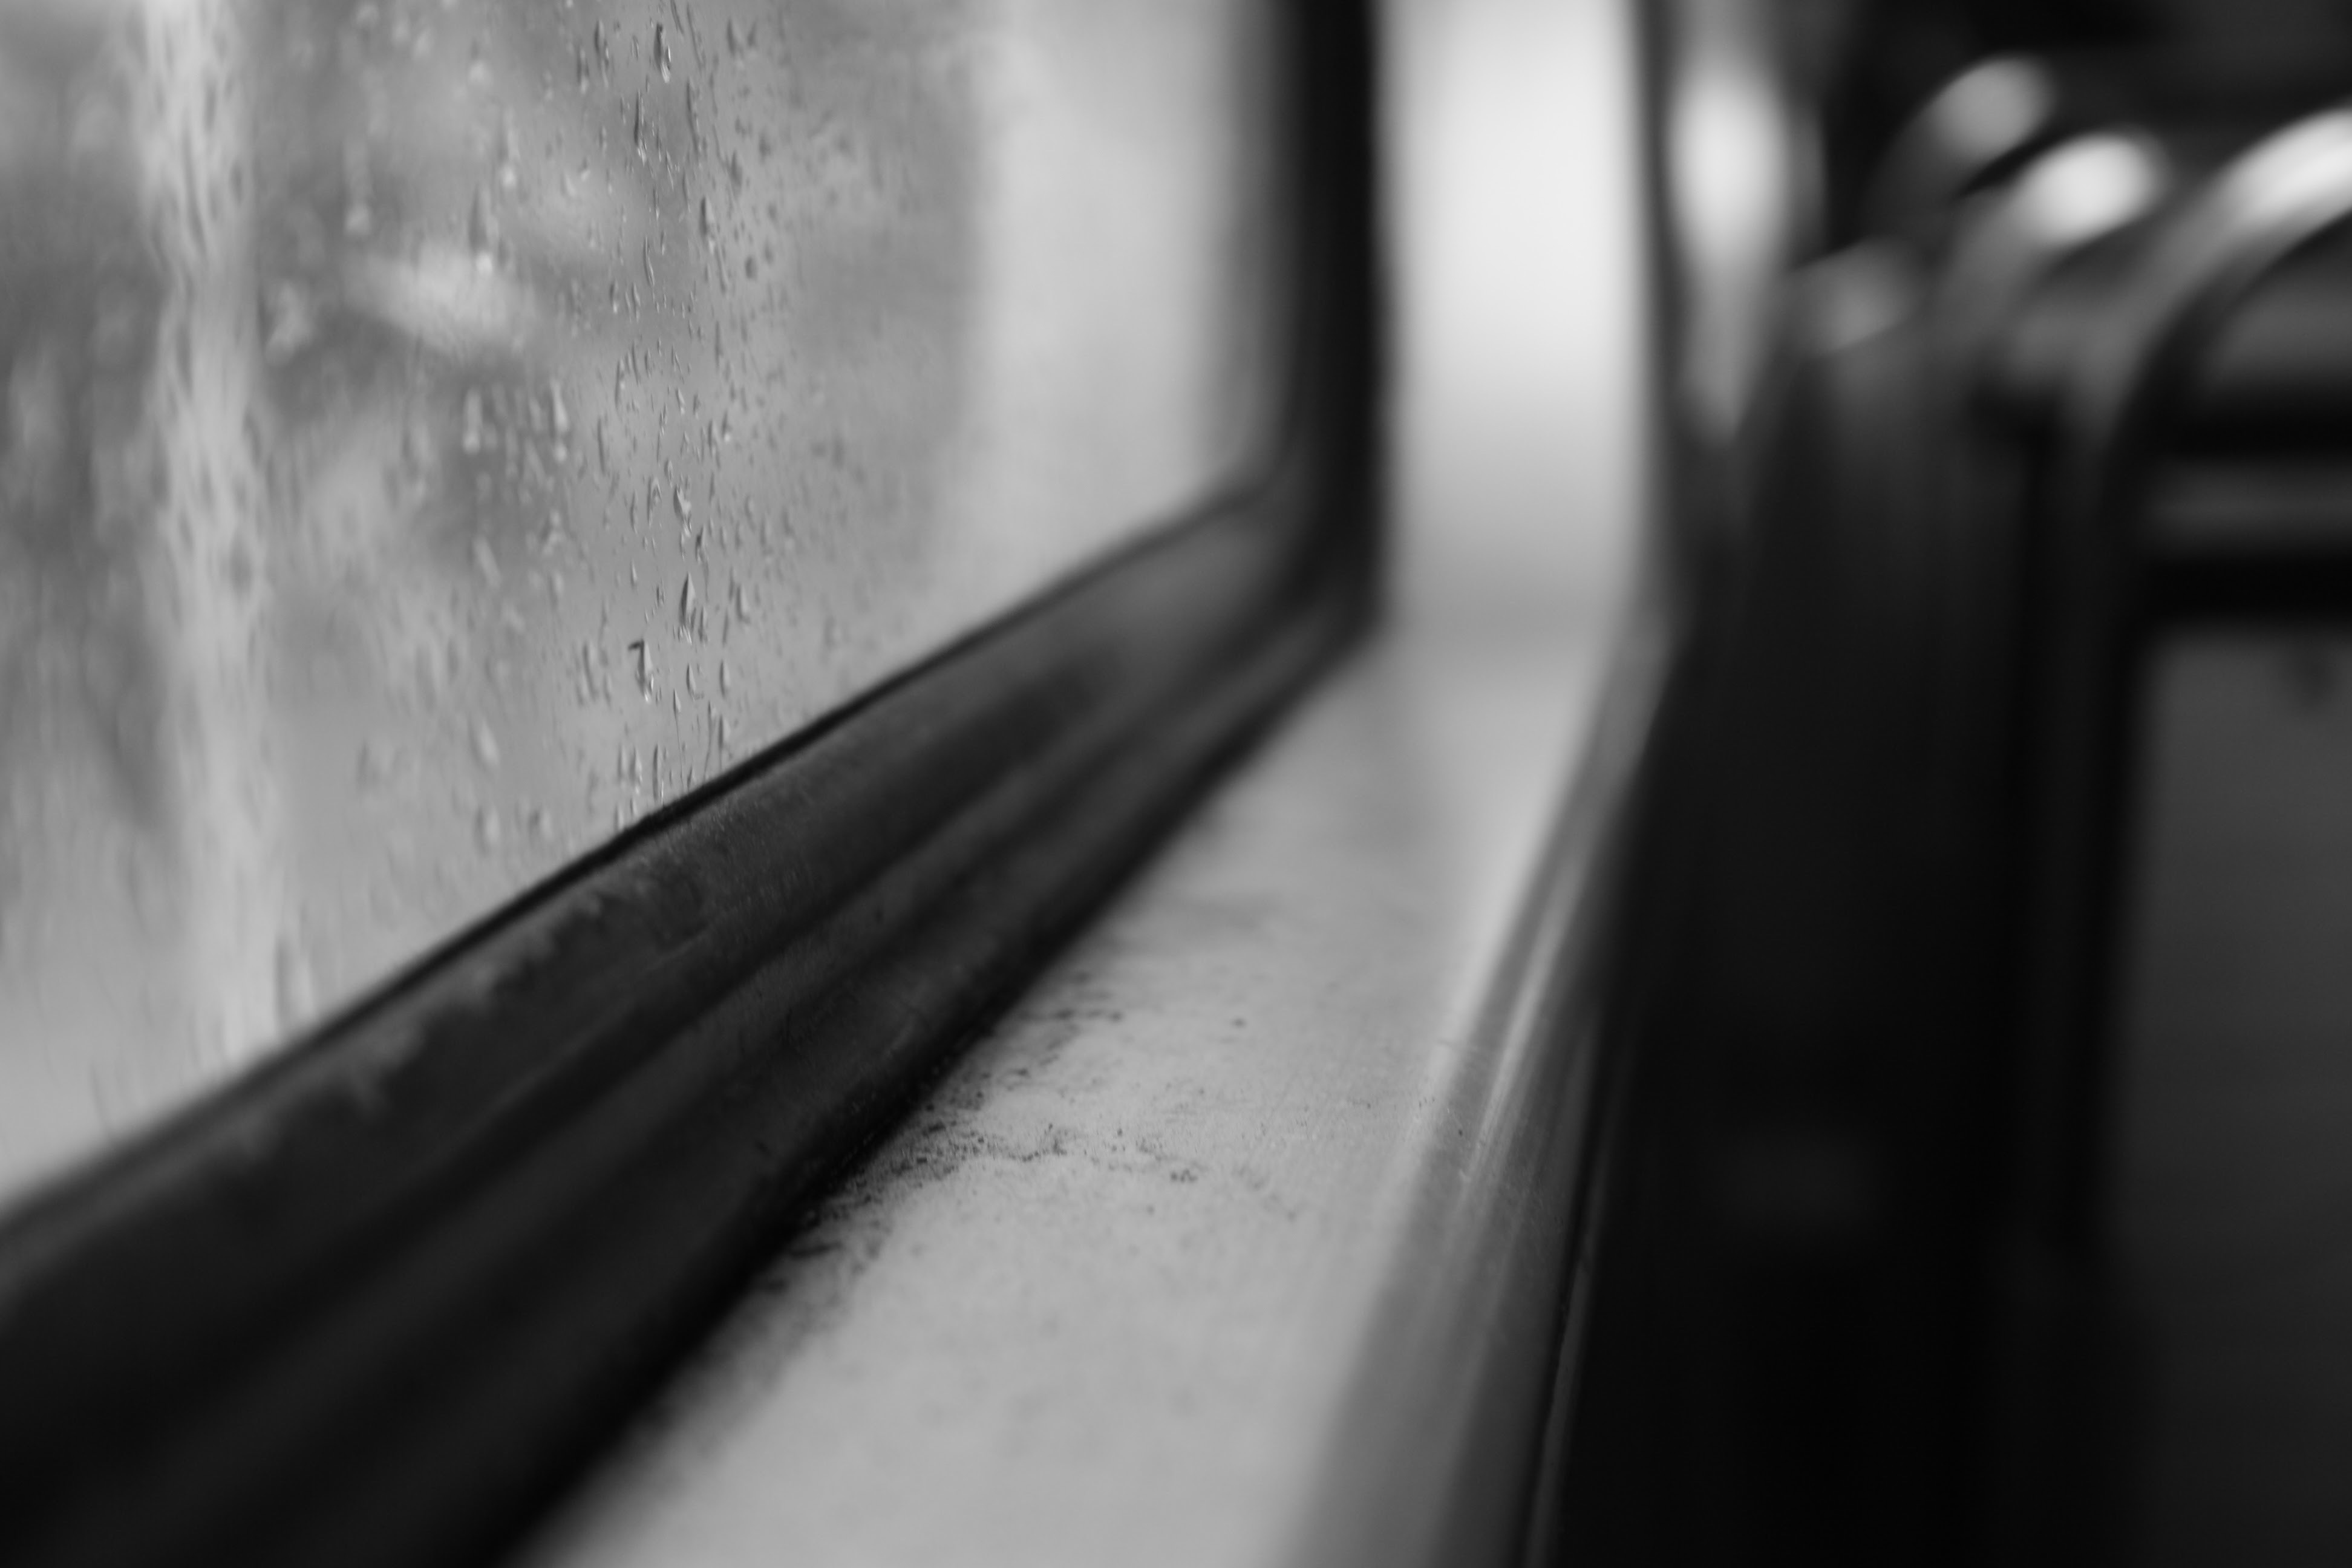
light, black and white, white, photography, window, line, darkness, black, monochrome, close up, digital camera, monochrome photography